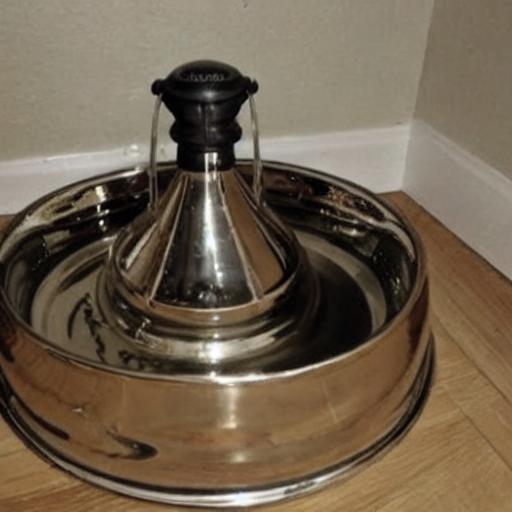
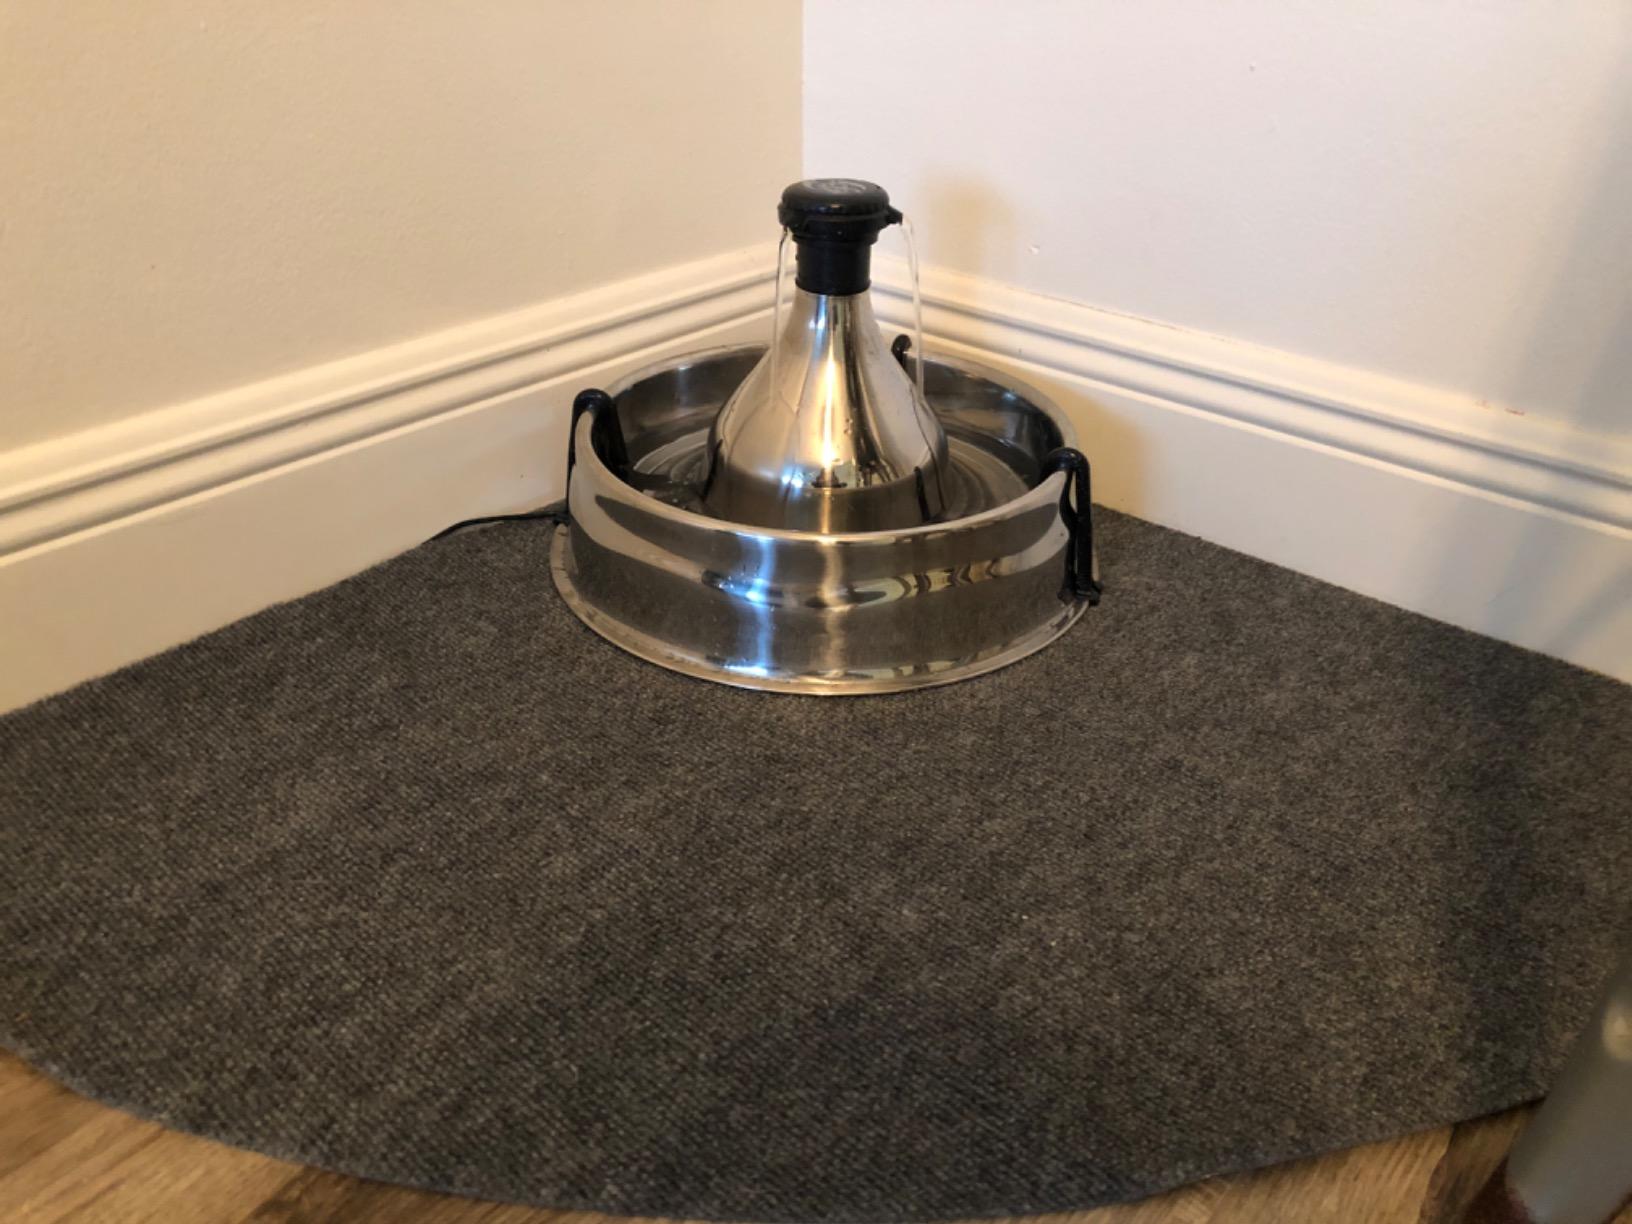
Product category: items_bowl
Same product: no